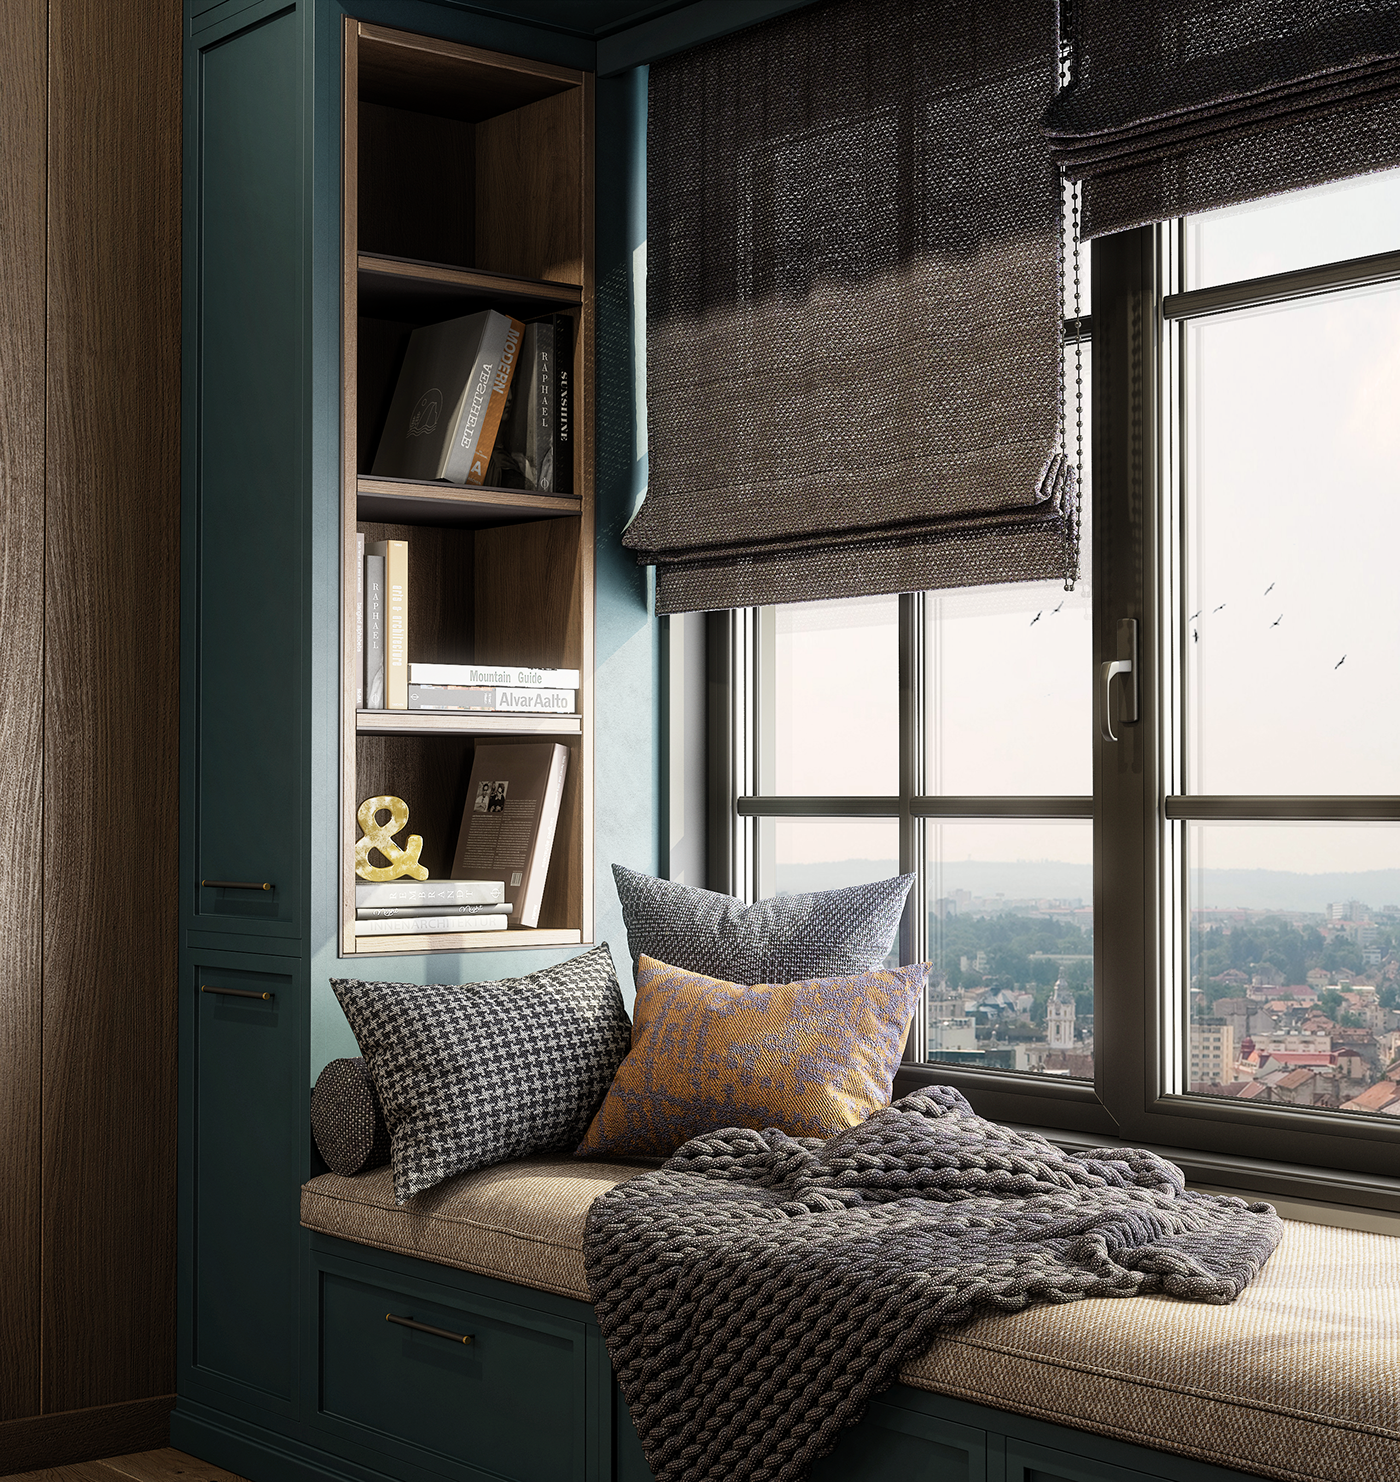
furniture, room, interior design, property, bed, bedroom, building, house, wall, home, architecture, window, couch, living room, curtain, textile, door, table, floor, studio couch, shade, window treatment, cupboard, bed sheet, bedding, shelf